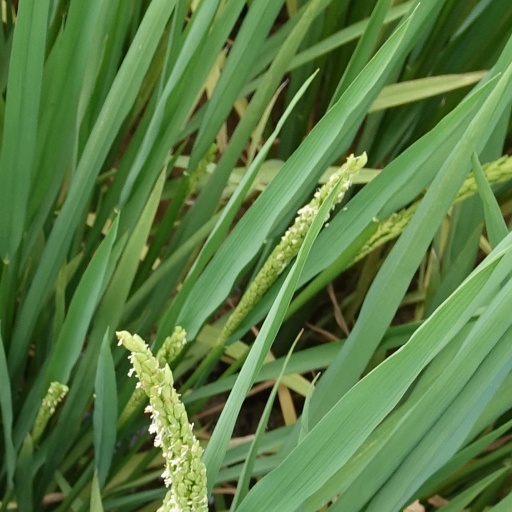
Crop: rice